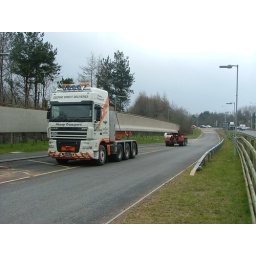
my mate wilby in wales truck now black S. A.SMITH